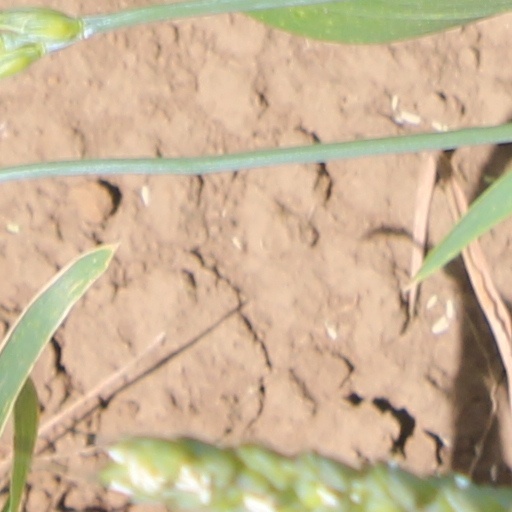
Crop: wheat